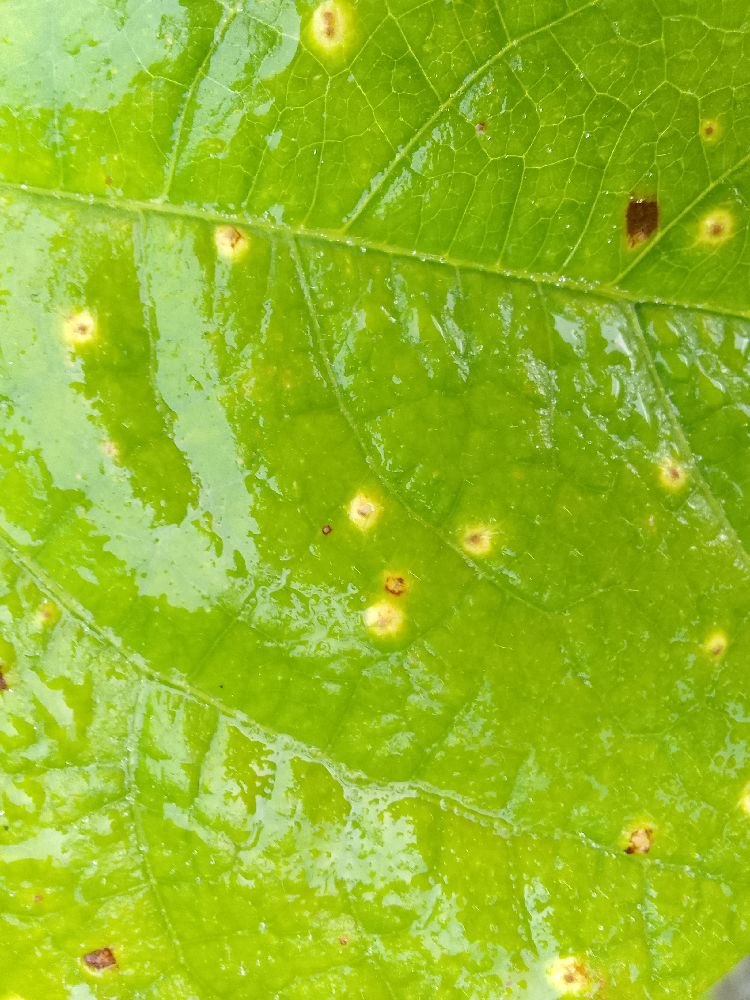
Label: rust